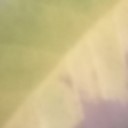
Label: Leaf_rust